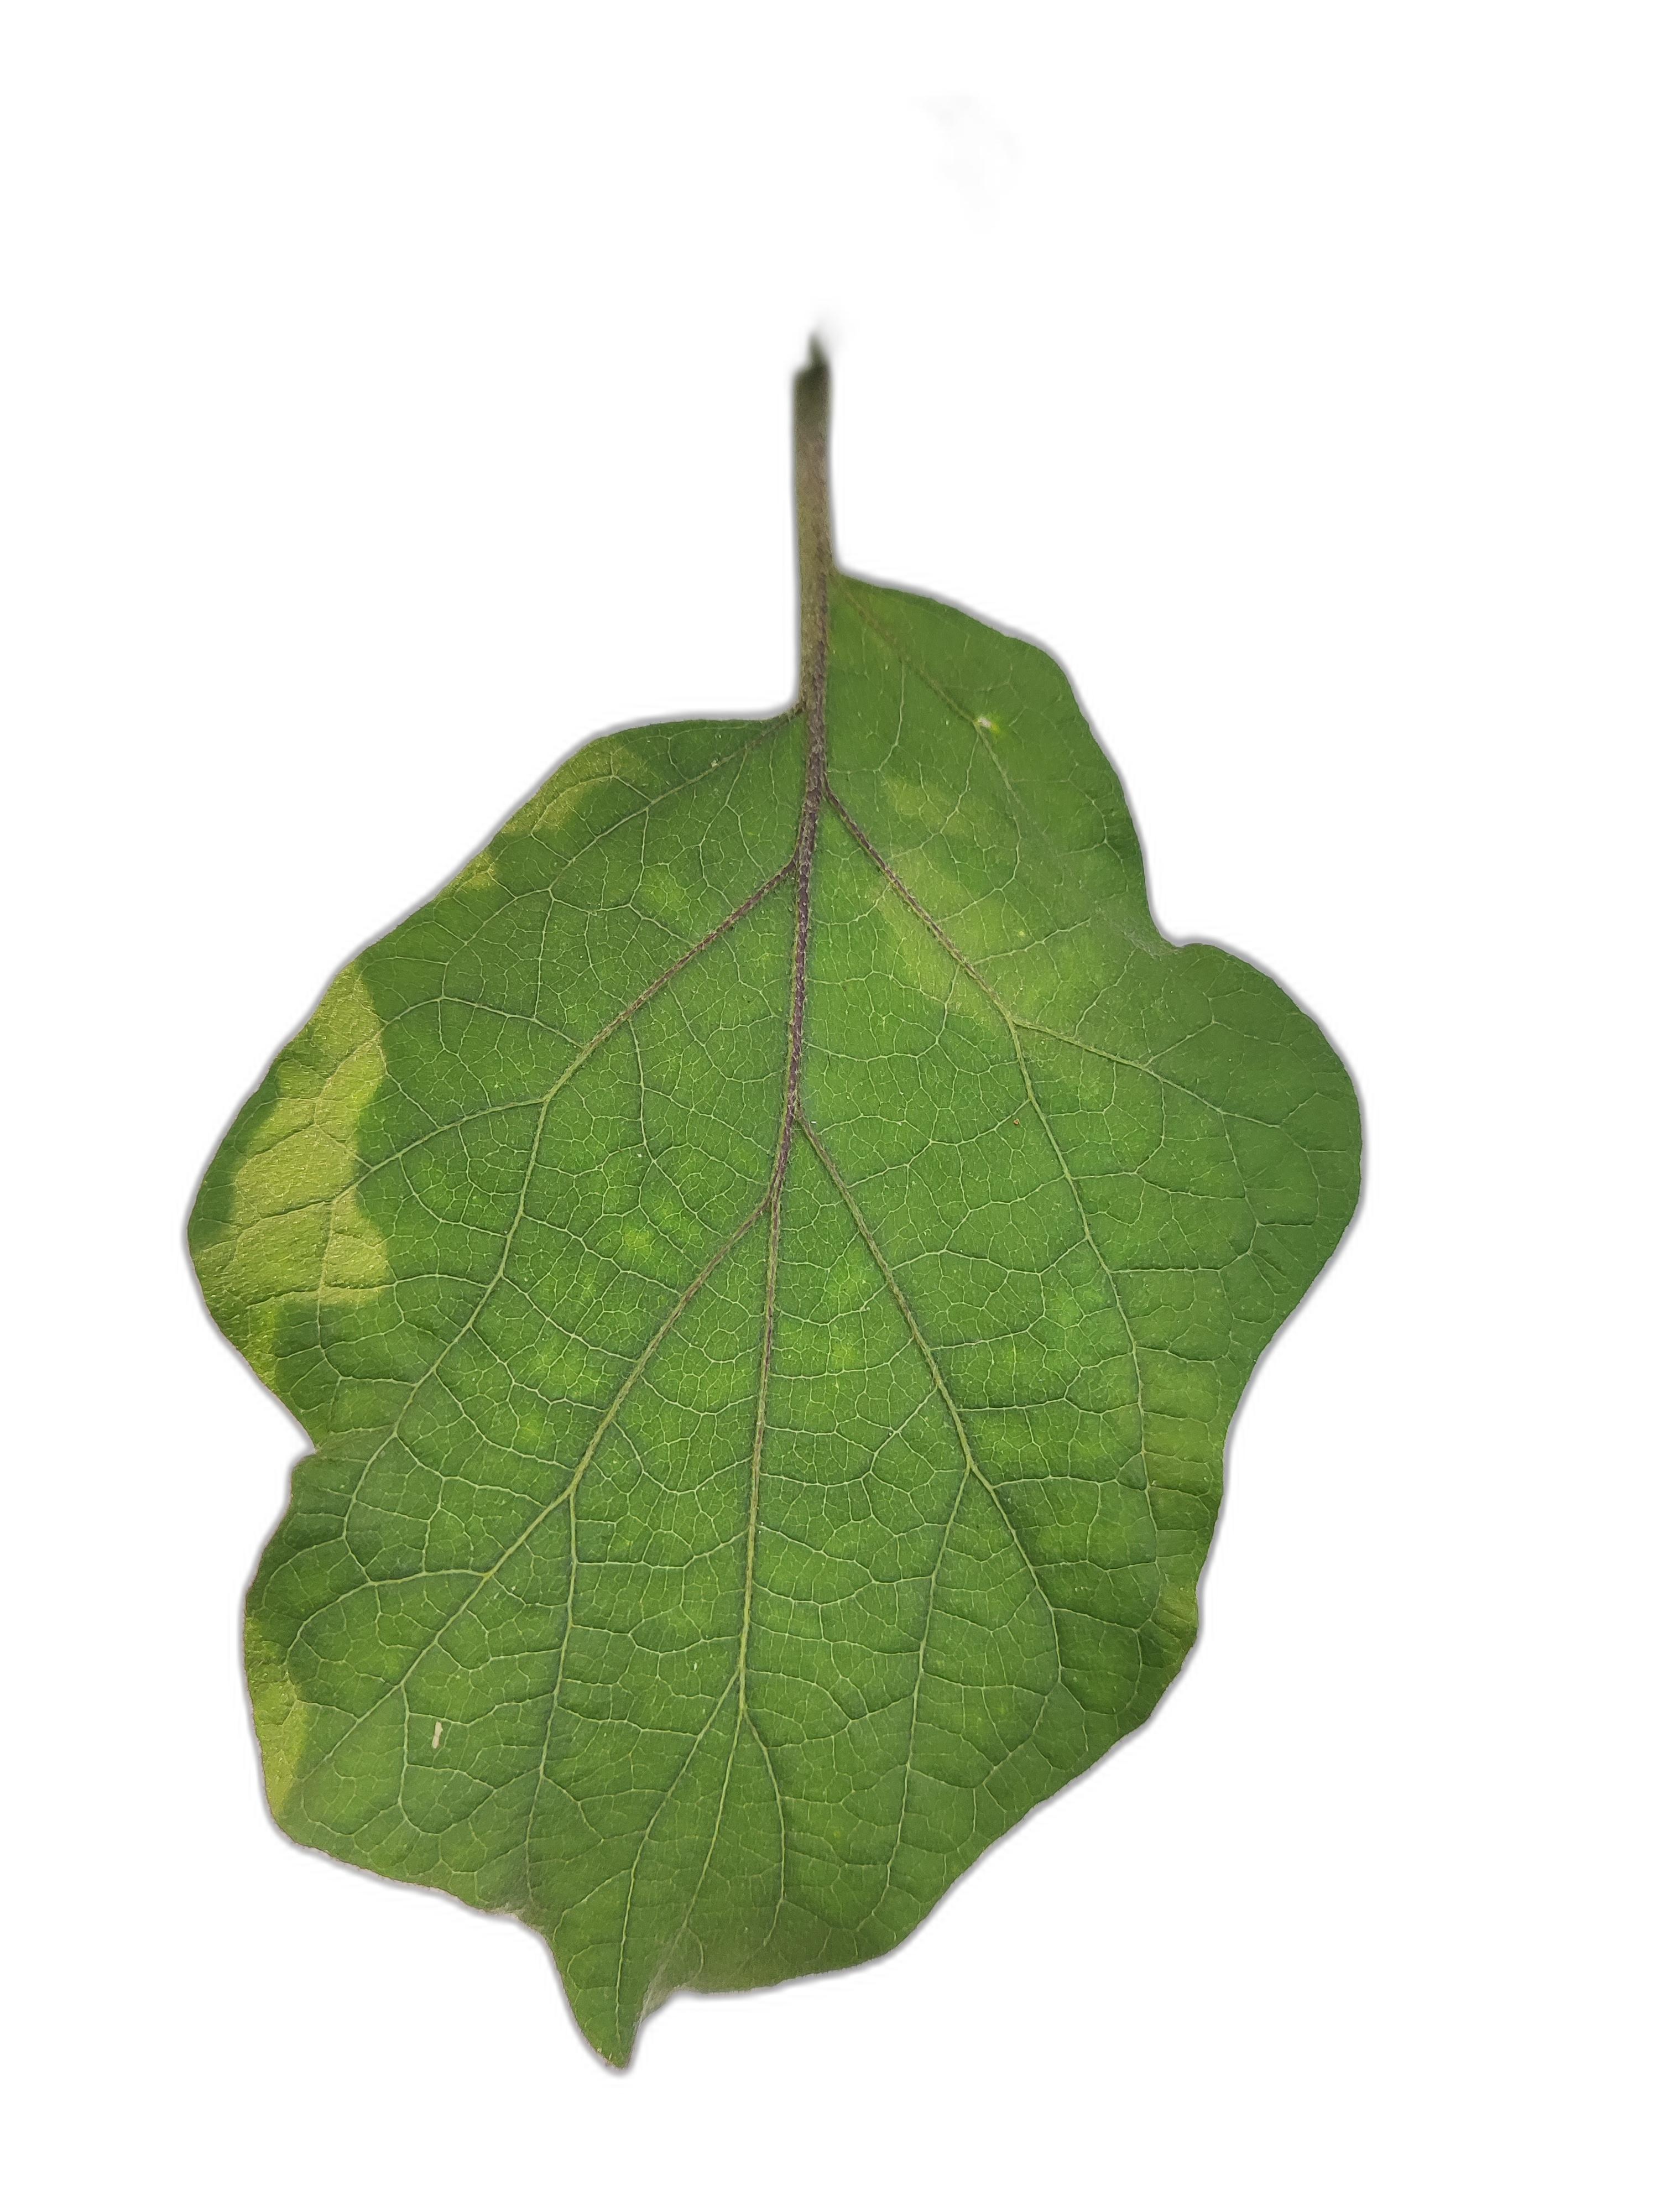
Label: Healthy Leaf